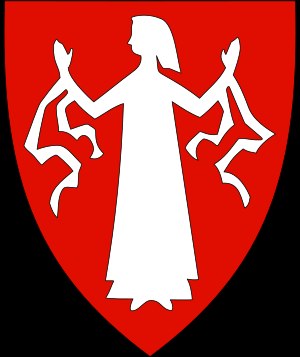
Inga fra Varteig / Inga kongsmor
Varteigs kommunevåben fra 14. december 1979. Varteigs kommunevåben indeholdt en symbolsk gengivelse i heraldisk stil af Inga fra Varteig efter jernbyrden.
Inga fra Varteig var elskerinde eller frille til kong Håkon Sverresson af Norge, som fødte sønnen Håkon Håkonsson uden for ægteskab og senere bar jernbyrd for at bevise sandheden om sønnens kongsarv. Hun har spillet en betydelig rolle i Norges historie. Hun spiller en central rolle i Henrik Ibsens skuespil Kongs-Emnerne, som introducerede navnet "Inga fra Varteig", hvilket hun er blevet kaldt siden.